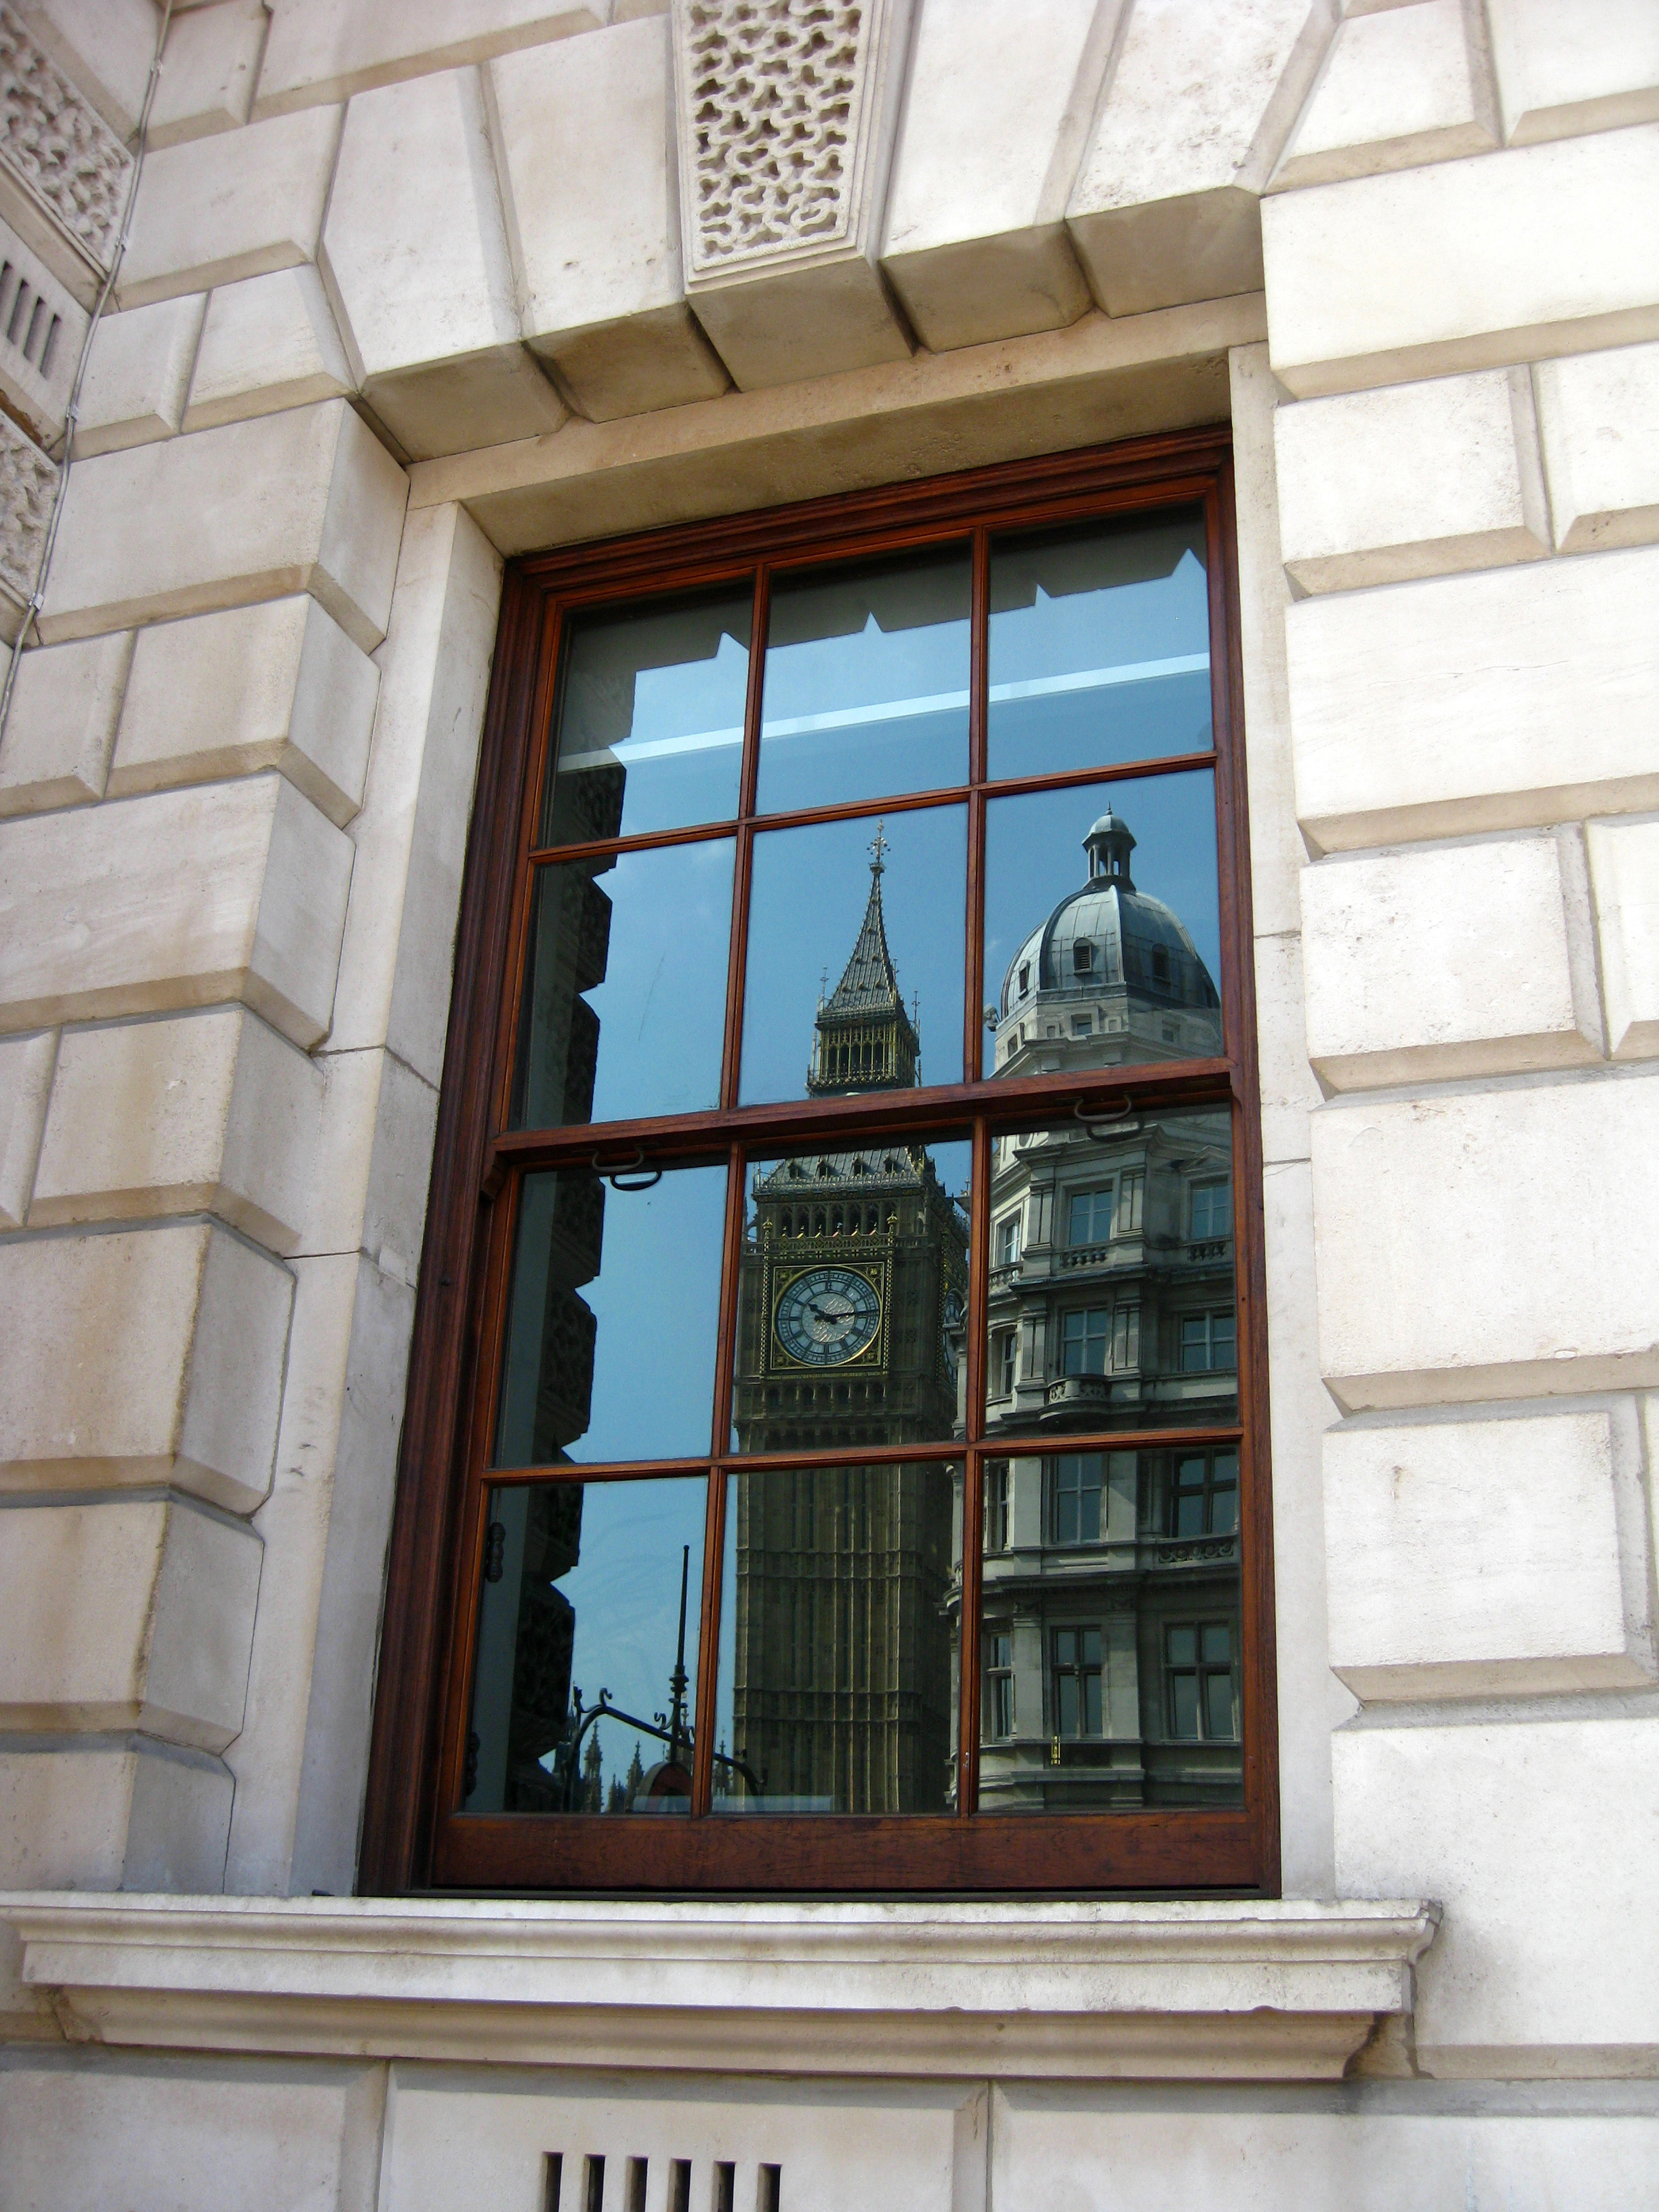
architecture, wood, house, window, glass, home, wall, balcony, europe, facade, door, interior design, uk, england, london, creativecommons, mirror, stock, reflections, ccby, 2d, carloszgz, cmstoolsphotoring, freeculturalworks, openlicense, freepictures, miroir, espejo, reflejo, reflejos, reflet, reflets, glace, europa, greatbritain, inglaterra, britishisles, unitedkingdom, londres, angleterre, reinounido, royaumeuni, grandebretagne, notags, daylighting, window covering, sash window